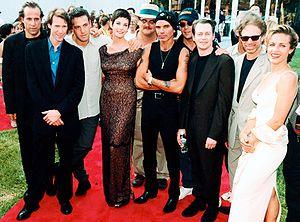
Armageddon est un film américain de science-fiction, réalisé par Michael Bay et sorti en 1998.
Liv Rundgren, dite Liv Tyler [liːv ˈtaɪlɚ], est une actrice américaine, née le 1ᵉʳ juillet 1977 à Spanish Harlem.
Benjamin Géza Affleck-Boldt, dit Ben Affleck [bɛn ˈæflɛk], est un acteur, réalisateur, scénariste et producteur de cinéma américain, né le 15 août 1972 à Berkeley.